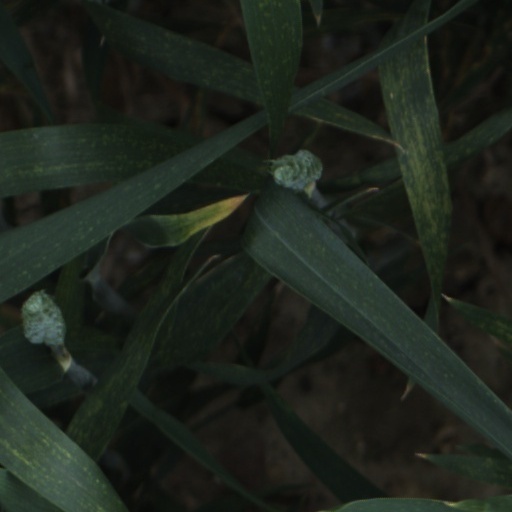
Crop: wheat